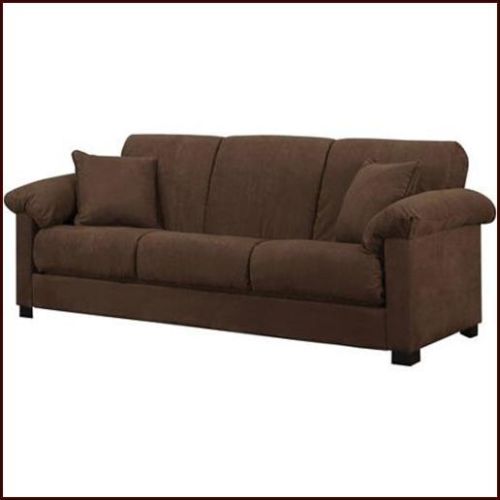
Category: sofa